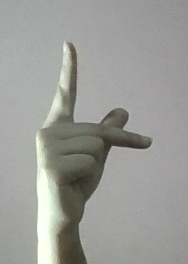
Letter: dha